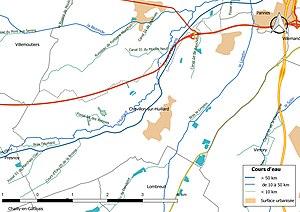
Carte du réseau hydrographique de la commune de fr:Chevillon-sur-Huillard (France).
Chevillon-sur-Huillard est une commune française, située dans le département du Loiret en région Centre-Val de Loire.